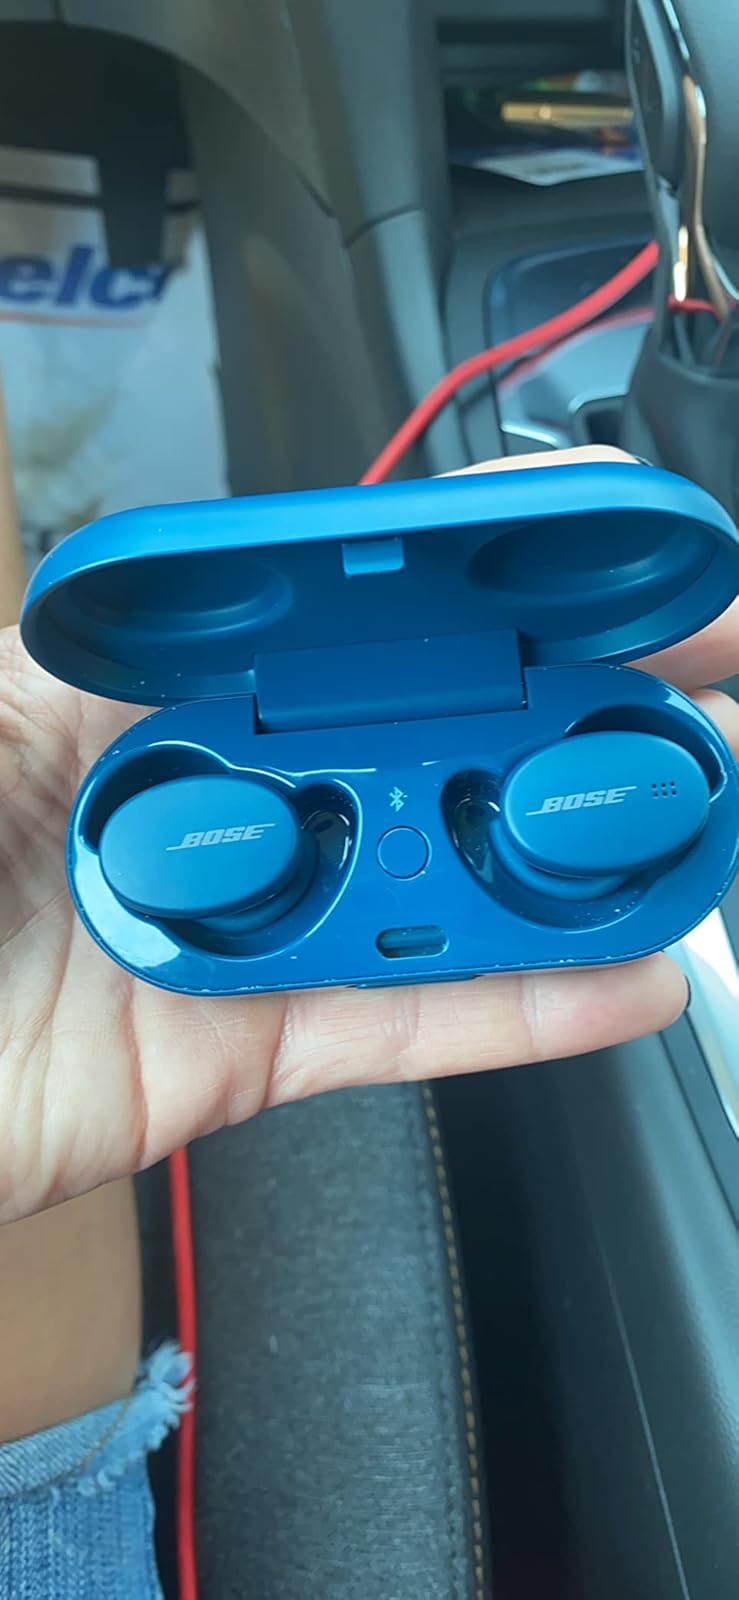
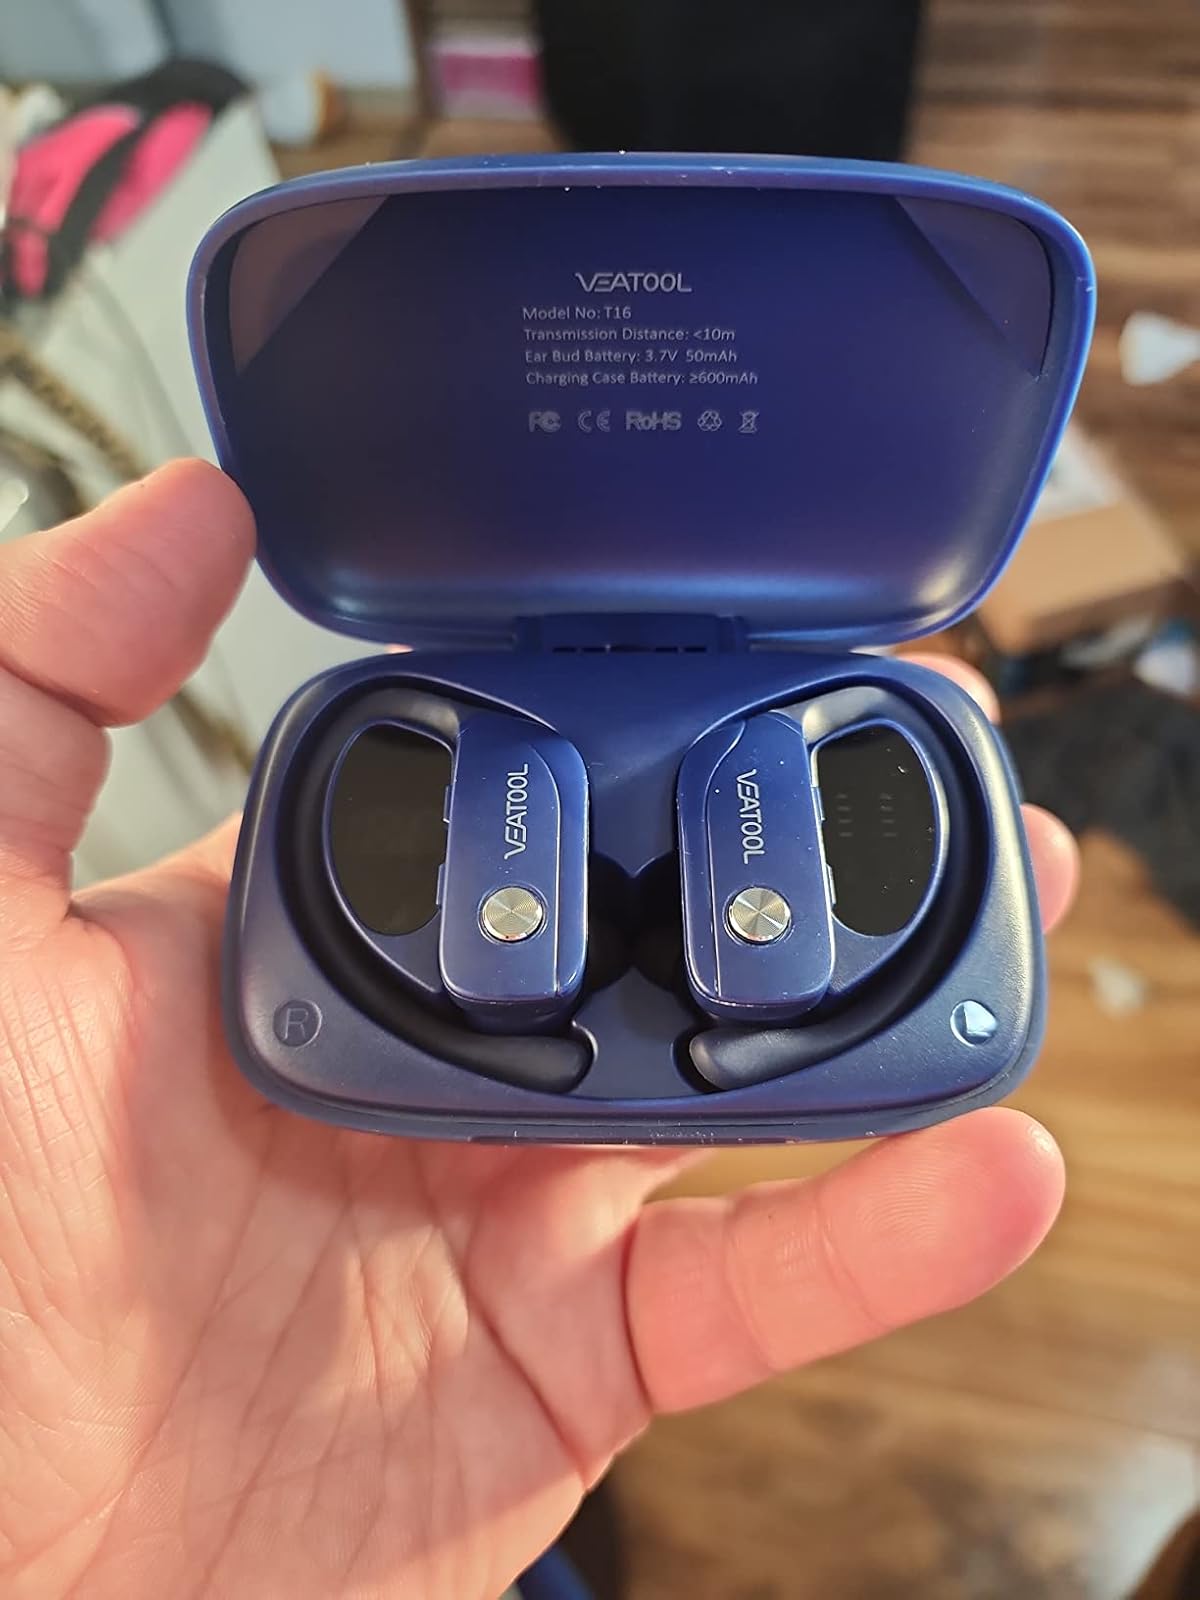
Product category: earbuds
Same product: no